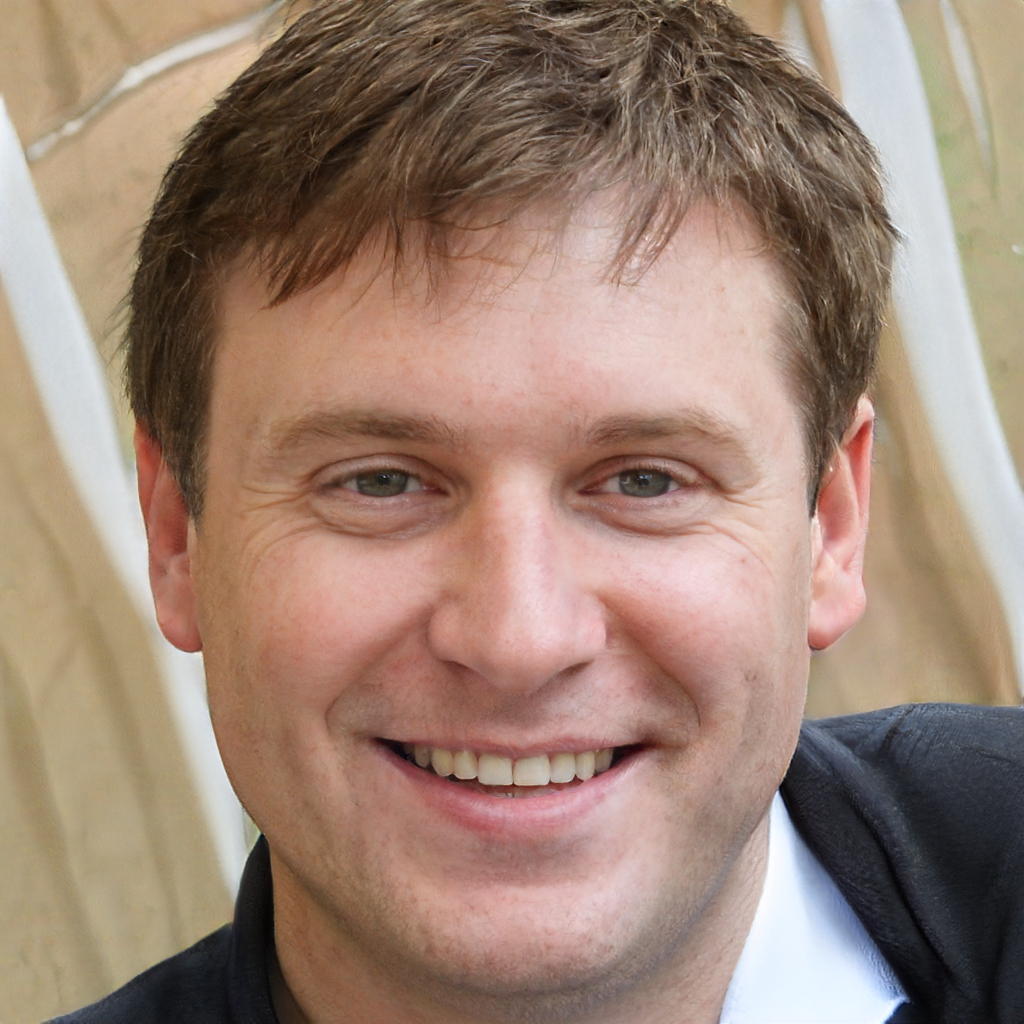
Gender: Male